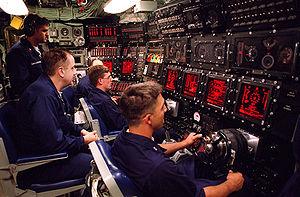
La classe Seawolf de l'United States Navy, conçue par la société américaine General Dynamics Electric Boat Division, est une classe de sous-marin nucléaire d'attaque plus rapide, mieux armée et plus silencieuse que la classe Los Angeles.